Family Reunion: A Relative Nightmare

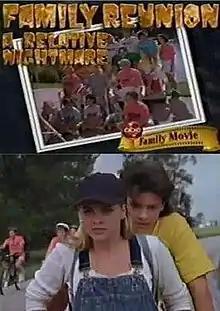
Film poster

Family Reunion: A Relative Nightmare is a 1995 American comedy television film starring Melissa Joan Hart and Jason Marsden. It was directed by Neal Israel and written by Israel and Patrick J. Clifton. It was originally aired by ABC on April 1, 1995.